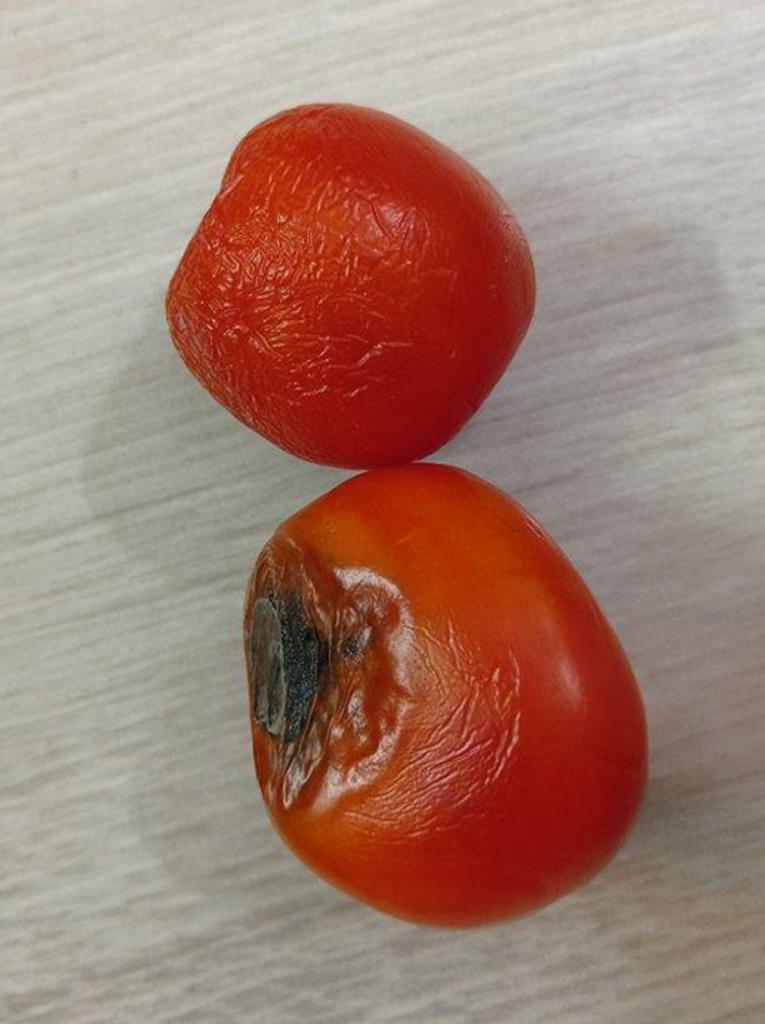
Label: Rotten